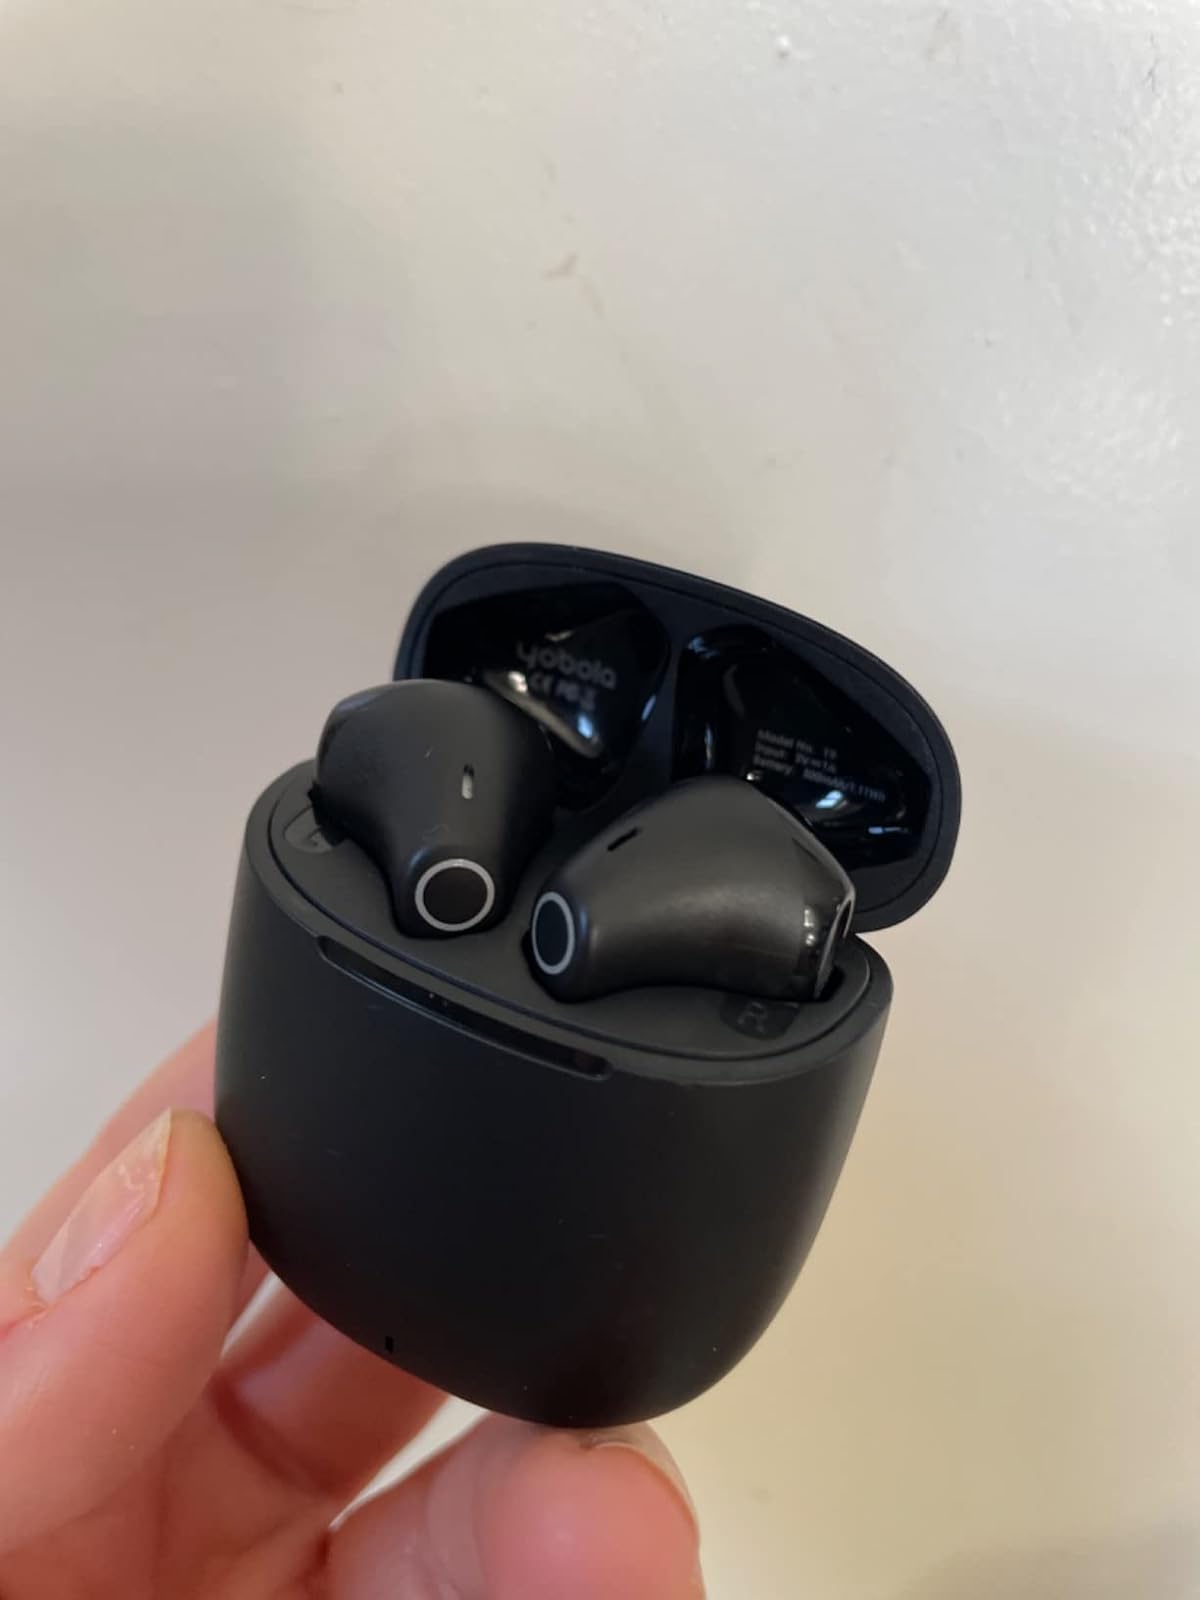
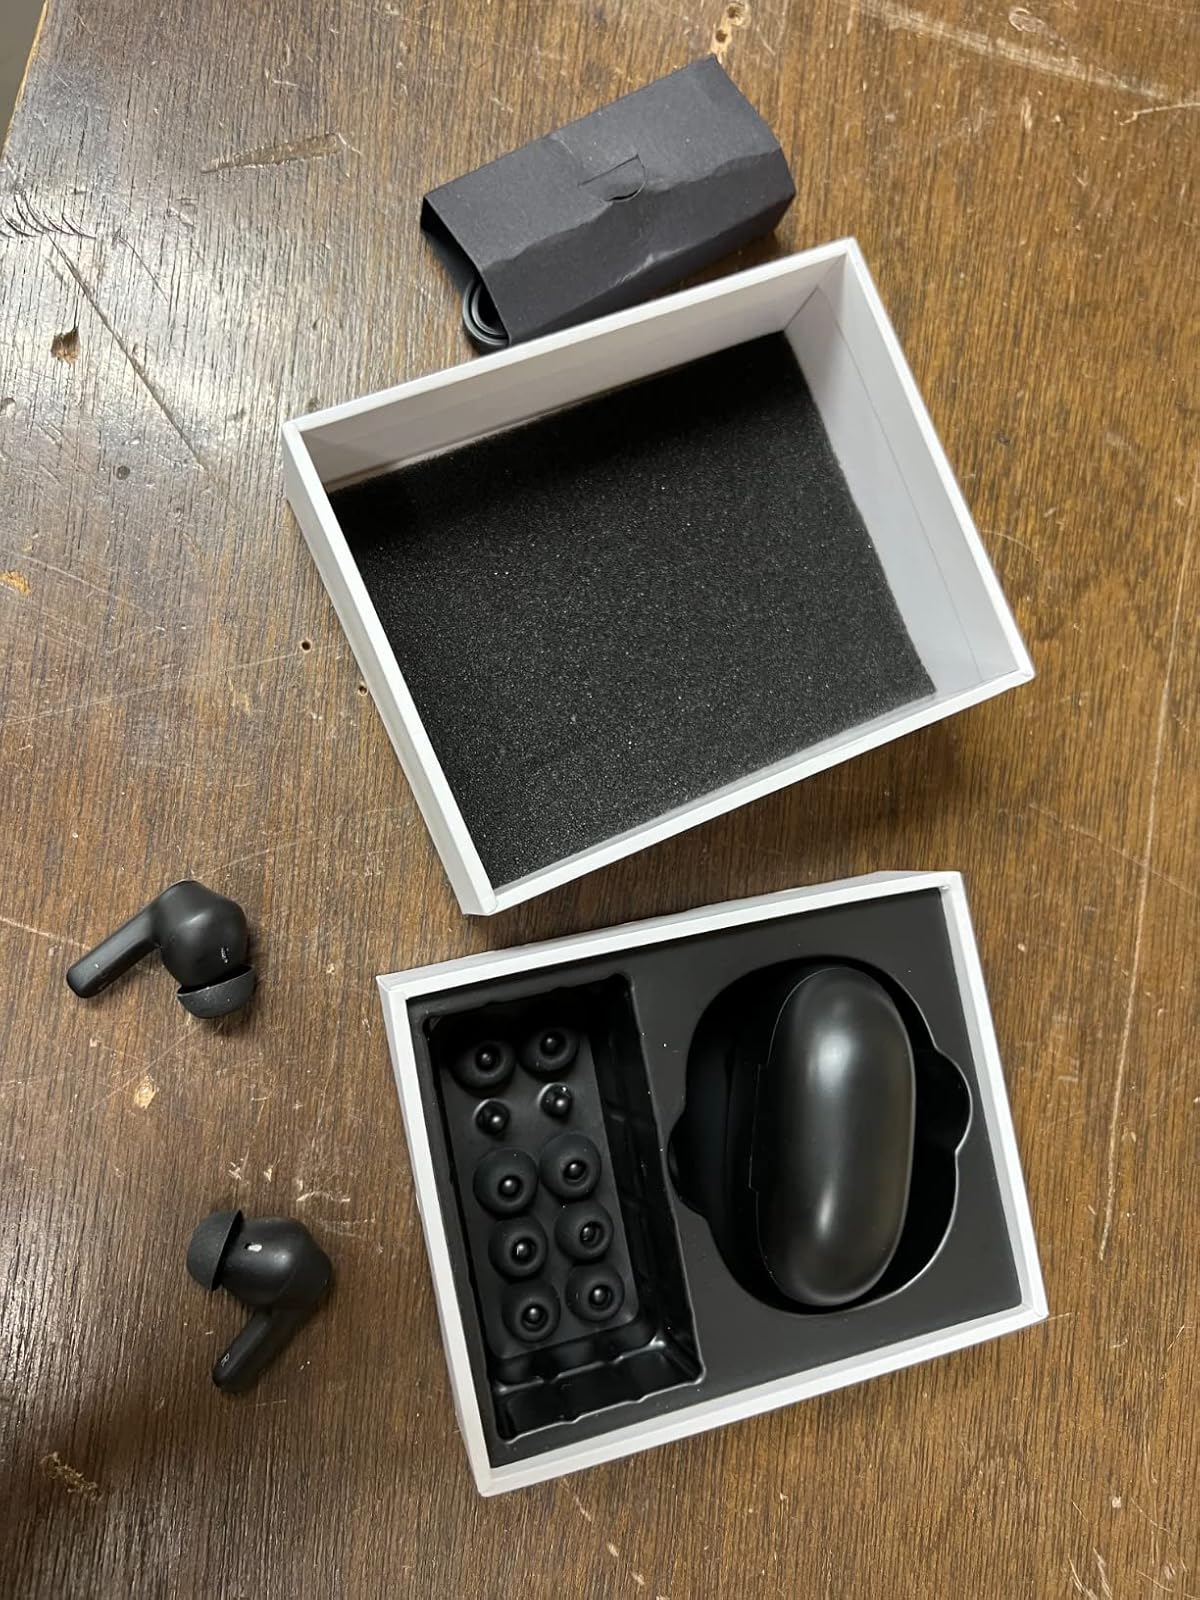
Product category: earbuds
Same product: no